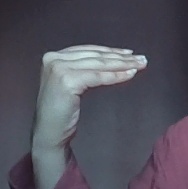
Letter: haa